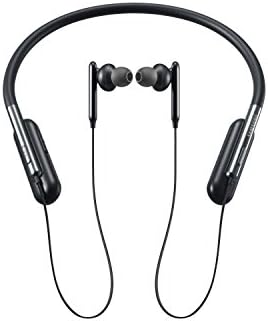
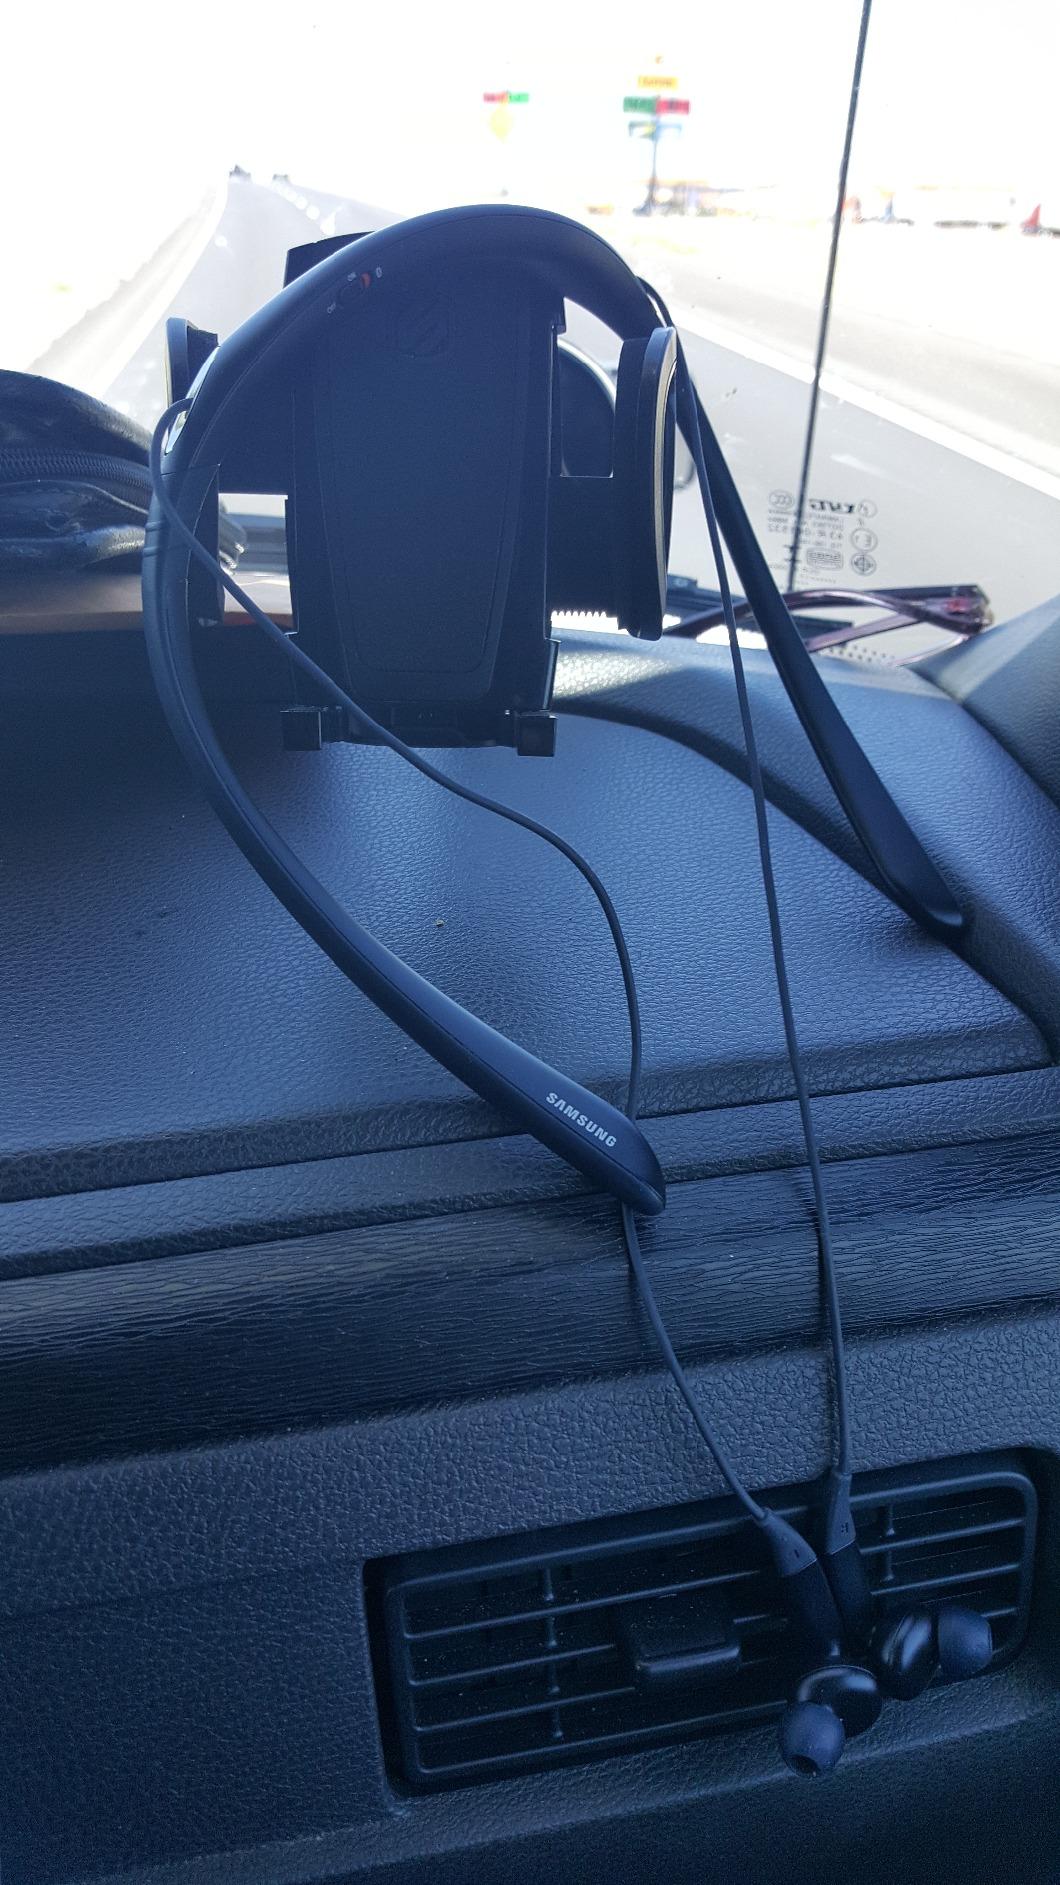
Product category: headphones
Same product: no